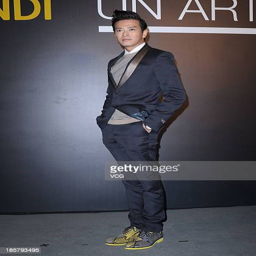
actor attends the opening ceremony of exhibition